Karith Foster

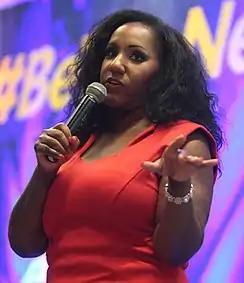

Karith Foster (born June 30, 1974) is an American comedian, speaker, television and radio personality, actress, author, and entrepreneur. In 2016, Foster founded the Foster Russell Family Foundation, a 501(c)(3) non-profit organization which is committed to "Inspiring free speech, social change and empowerment through education and mentorship."